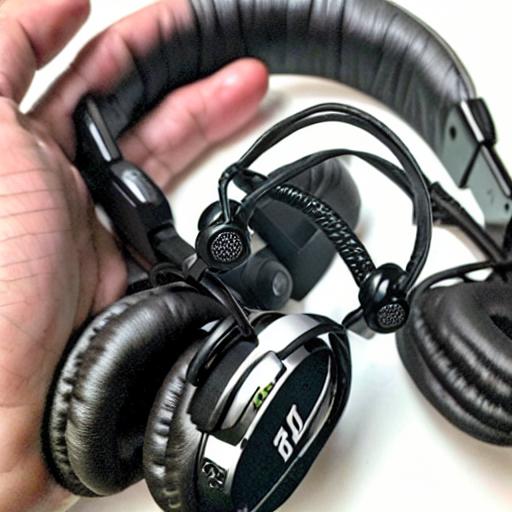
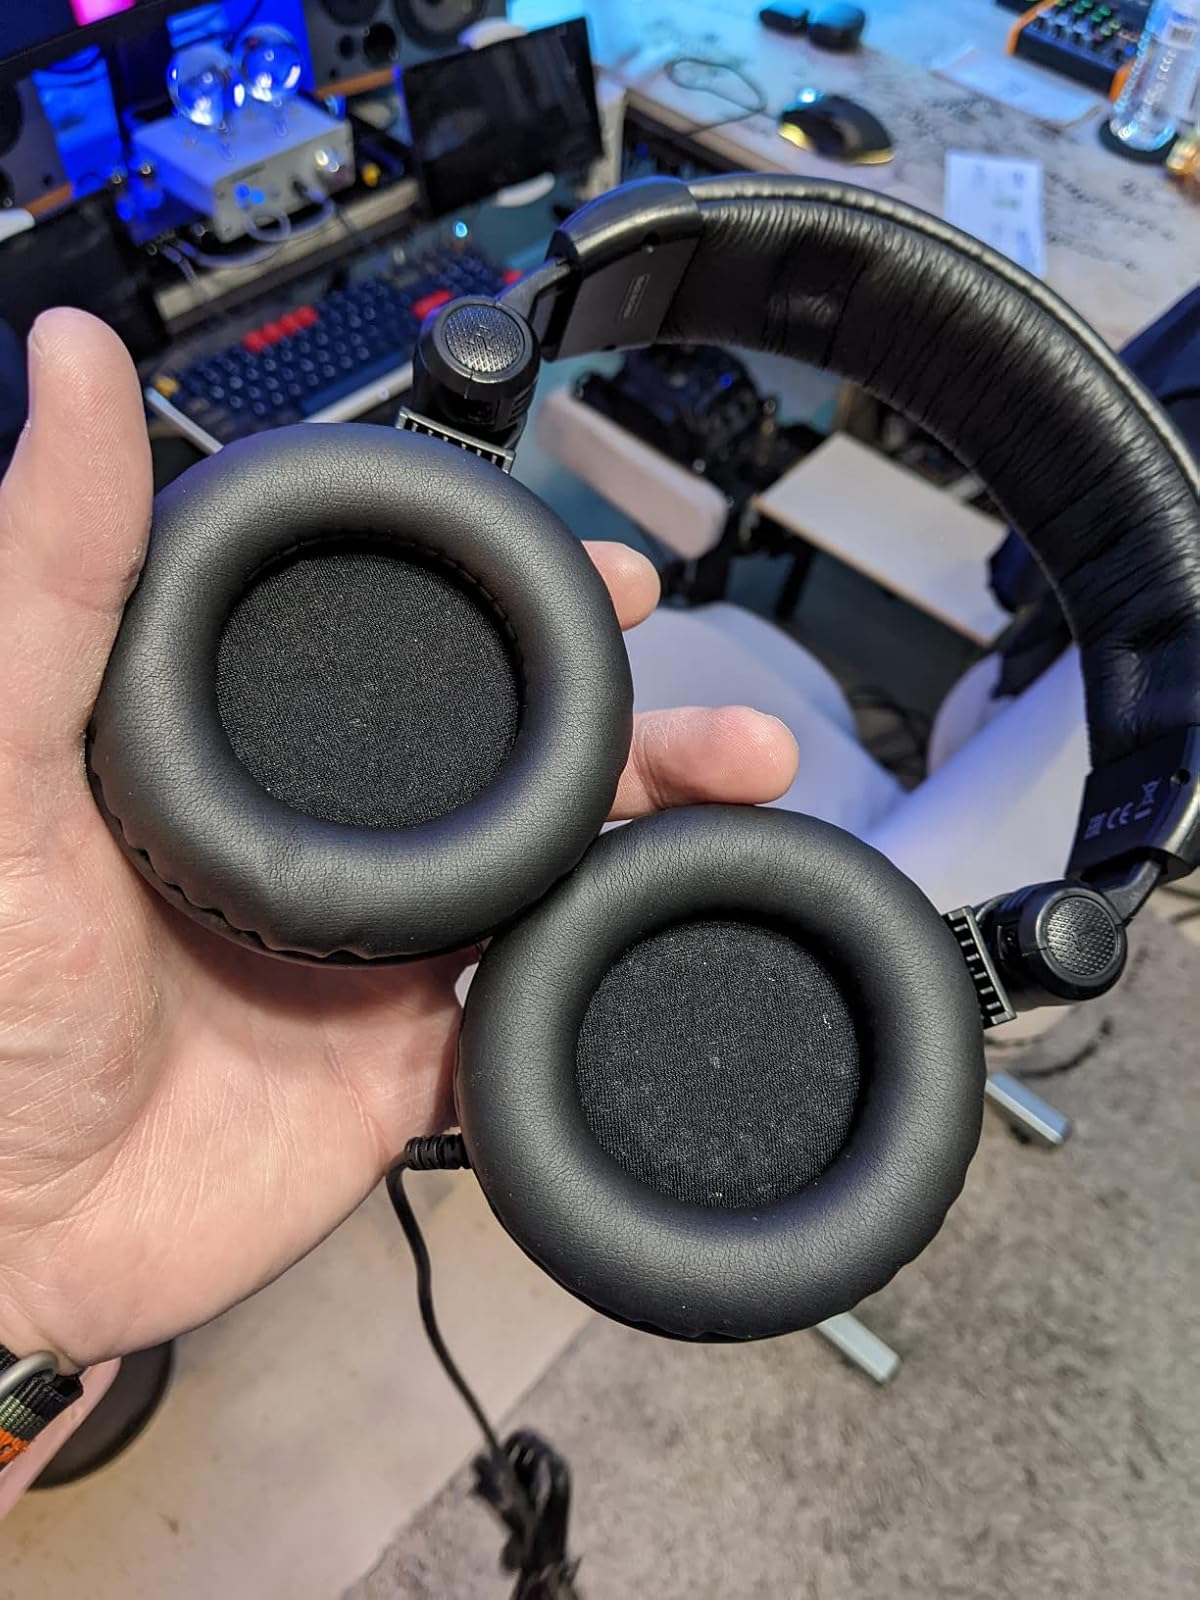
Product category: headphones
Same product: no